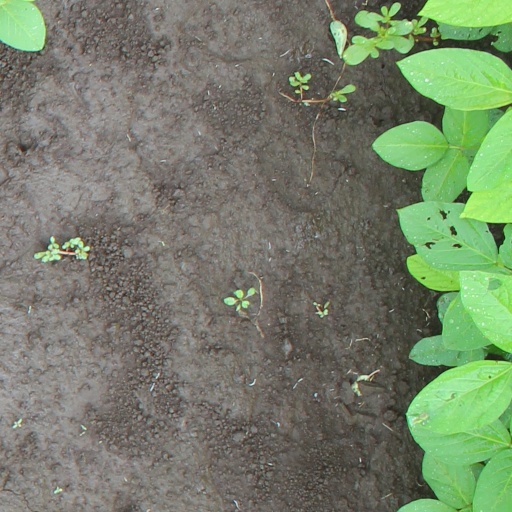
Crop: soybean